Jan van Kessel the Younger

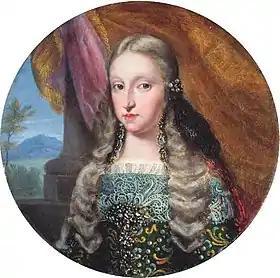
"Portrait of Maria Anna of Neuburg"

Van Kessel was a specialist of the genre of group portraits. An example is the "Portrait of a family in a garden" in the Prado Museum, which depicts a Flemish gentleman (believed to be a protector or patron of van Kessel) with his family. The symbolic intent of the work is to praise family life and family virtues such as fidelity. The guitar playing man symbolises family harmony and the dog the virtue of fidelity. The mature woman surrounded by the small children symbolizes the virtue of charity while the young couple holding hands represent conjugal love. The painting includes a self-portrait of the artist who is leaning out of a window in the background to the right. A slightly different version of the work, painted in the same year as the Prado version, is in the National Museum in Warsaw.